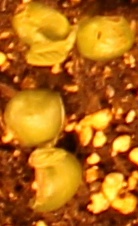
Label: Soybean